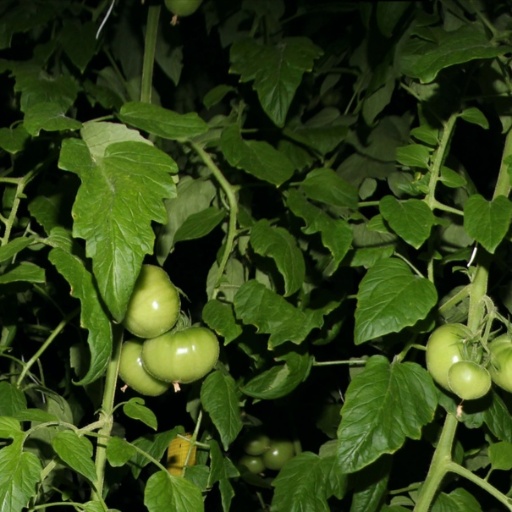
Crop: tomato